Durrani Empire

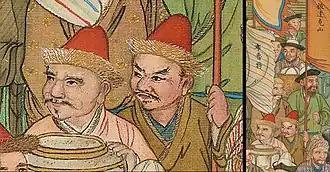
Delegates from Badakhshan in Peking, 1761

One of Ahmad Shah's first military actions was to capture Qalati Ghilji and Ghazni from the Ghilji, and wrest Kabul and Peshawar from Mughal-appointed governor Nasir Khan. In 1749, the Mughal Emperor Ahmad Shah Bahadur was induced to cede Sindh, the Punjab region and the important trans Indus River to Ahmad Shah Durrani in order to save his capital from Afghan attack. Having thus gained substantial territories to the east without a fight, Ahmad Shah turned westward to take possession of Mashhad, which was ruled by Nader Shah Afshar's grandson, Shahrukh Afshar. Ahmad Shah next sent an army to subdue the areas north of the Hindu Kush mountains. In short order, the powerful army brought under its control the Tajik, Hazara, Uzbek, Turkmen, and other tribes of northern Afghanistan. Ahmad Shah invaded the remnants of the Mughal Empire a third time, and then a fourth, consolidating control over the Kashmir and Punjab regions, with Lahore being governed by Afghans. He sacked Delhi in 1757 but permitted the Mughal dynasty to remain in nominal control of the city as long as the ruler acknowledged Ahmad Shah's suzerainty over Punjab, Sindh, and Kashmir. Leaving his second son Timur Shah to safeguard his interests, Ahmad Shah left India to return to Afghanistan.